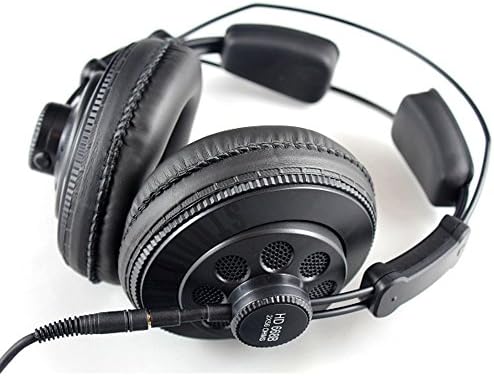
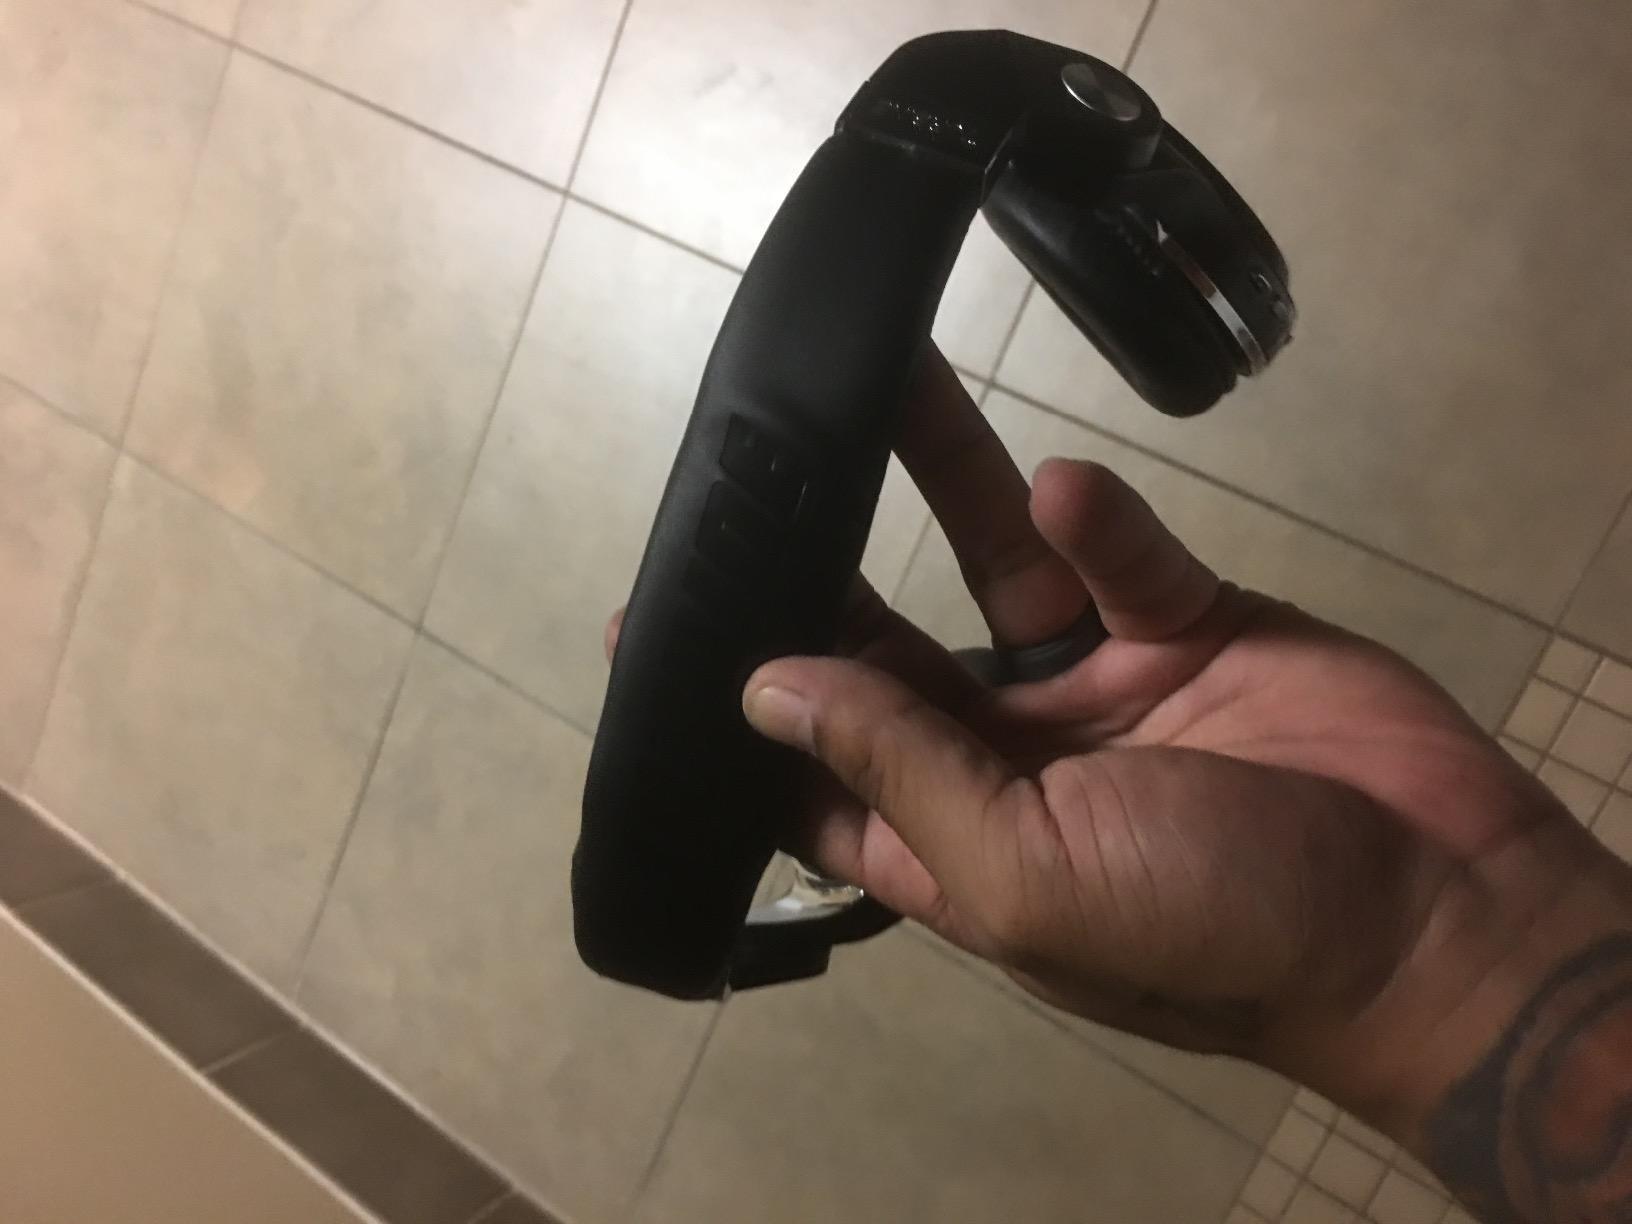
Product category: headphones
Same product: no